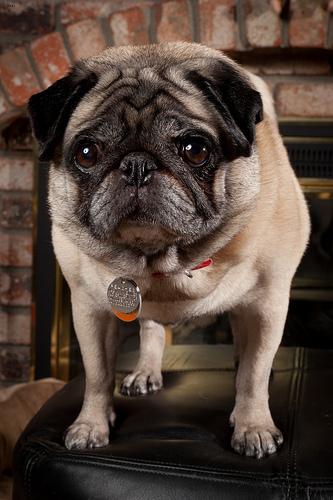
Breed: pug